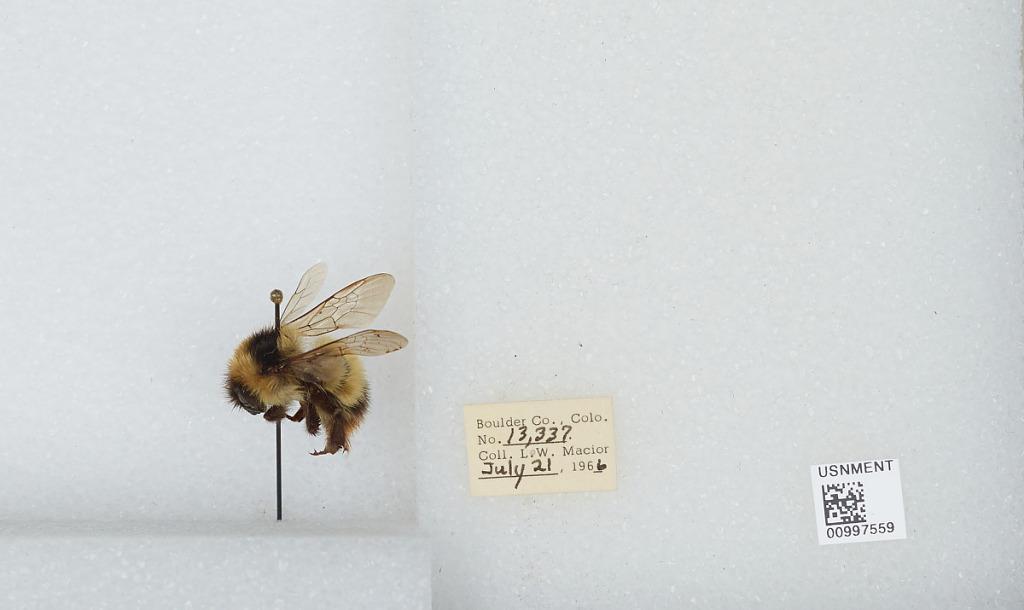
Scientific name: Bombus (Alpinobombus) balteatus Dahlbom
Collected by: L. Macior
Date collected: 1966-7-21
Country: United States
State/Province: Colorado
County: Boulder
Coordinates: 40.0275, -105.252